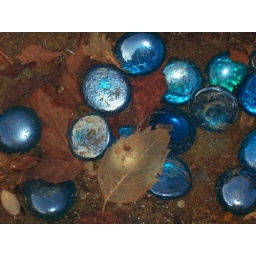
blue glass in water.